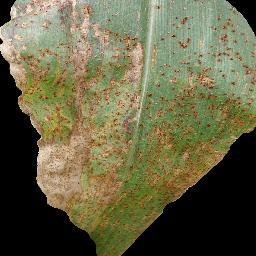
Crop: corn
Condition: (maize)_common_rust